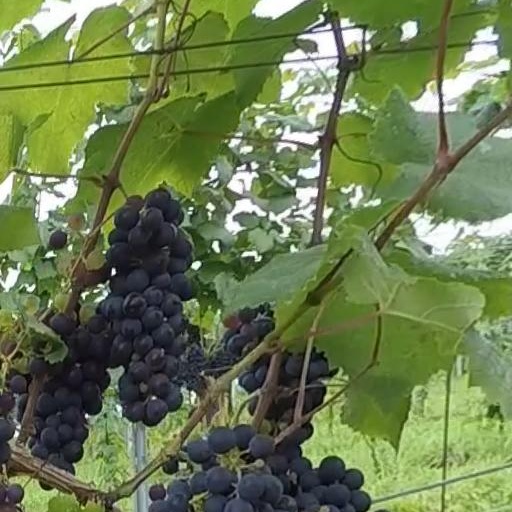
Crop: grape